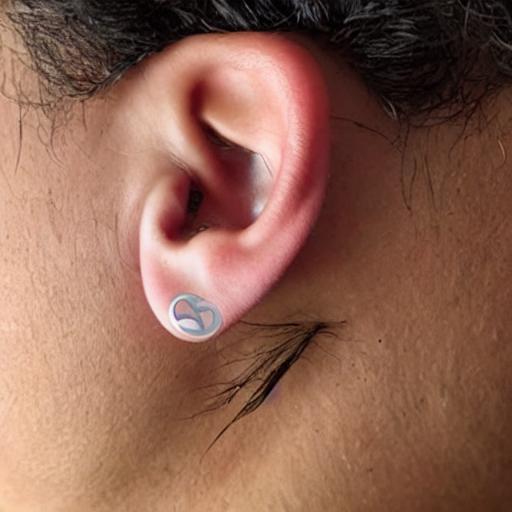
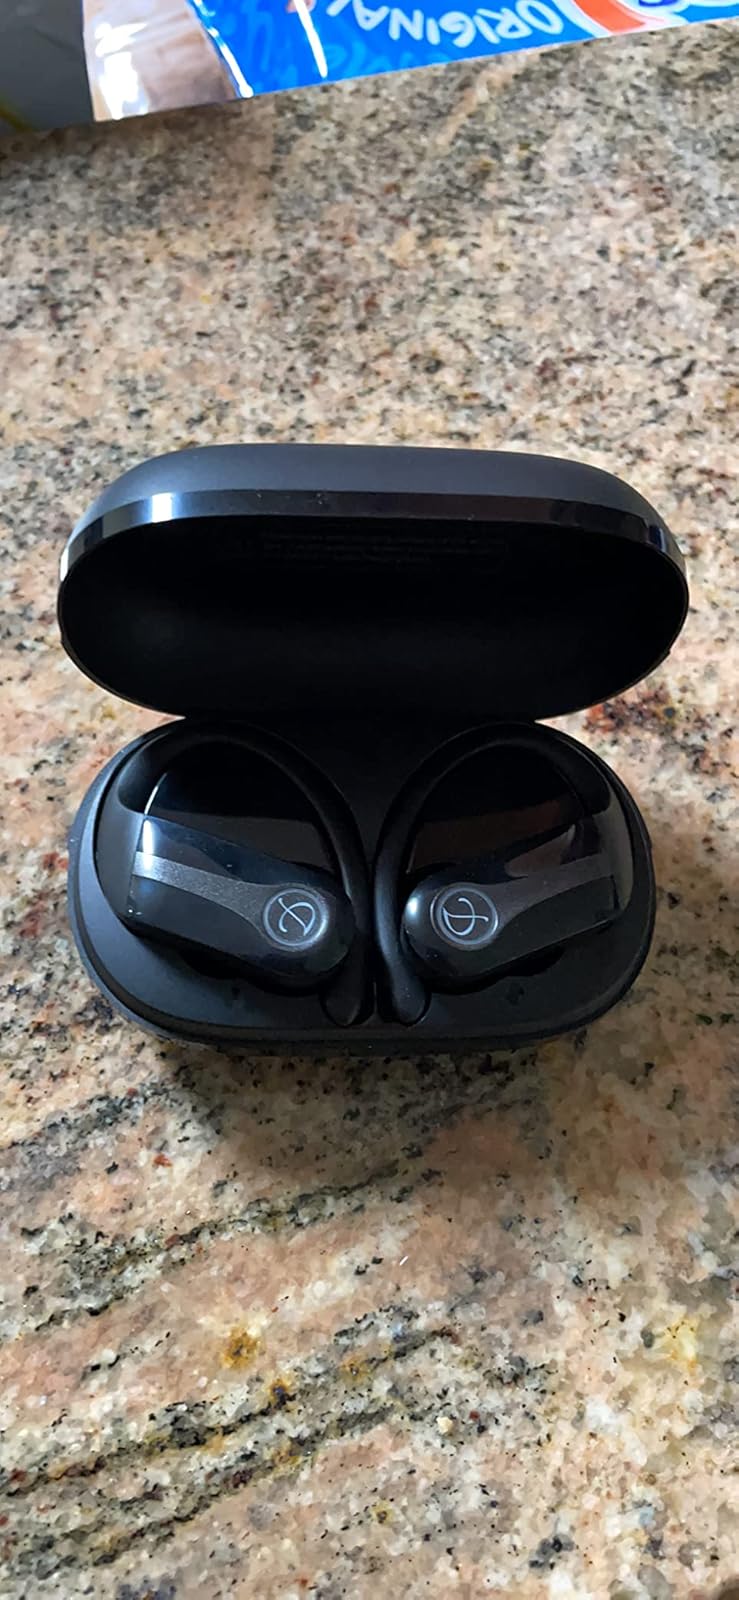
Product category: earbuds
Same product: no